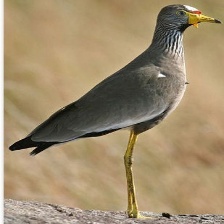
Species: WATTLED LAPWING
Scientific name: VANELLUS INDICUS